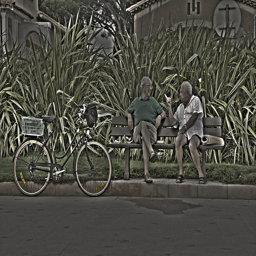
A couple of men sitting on a bench next to a  bike.
Two elderly men sitting on a park bench near a bicycle.
Two older men have a discussion on a bench.
To men sitting on a bench by the street.
Two elderly men talking on a bench.